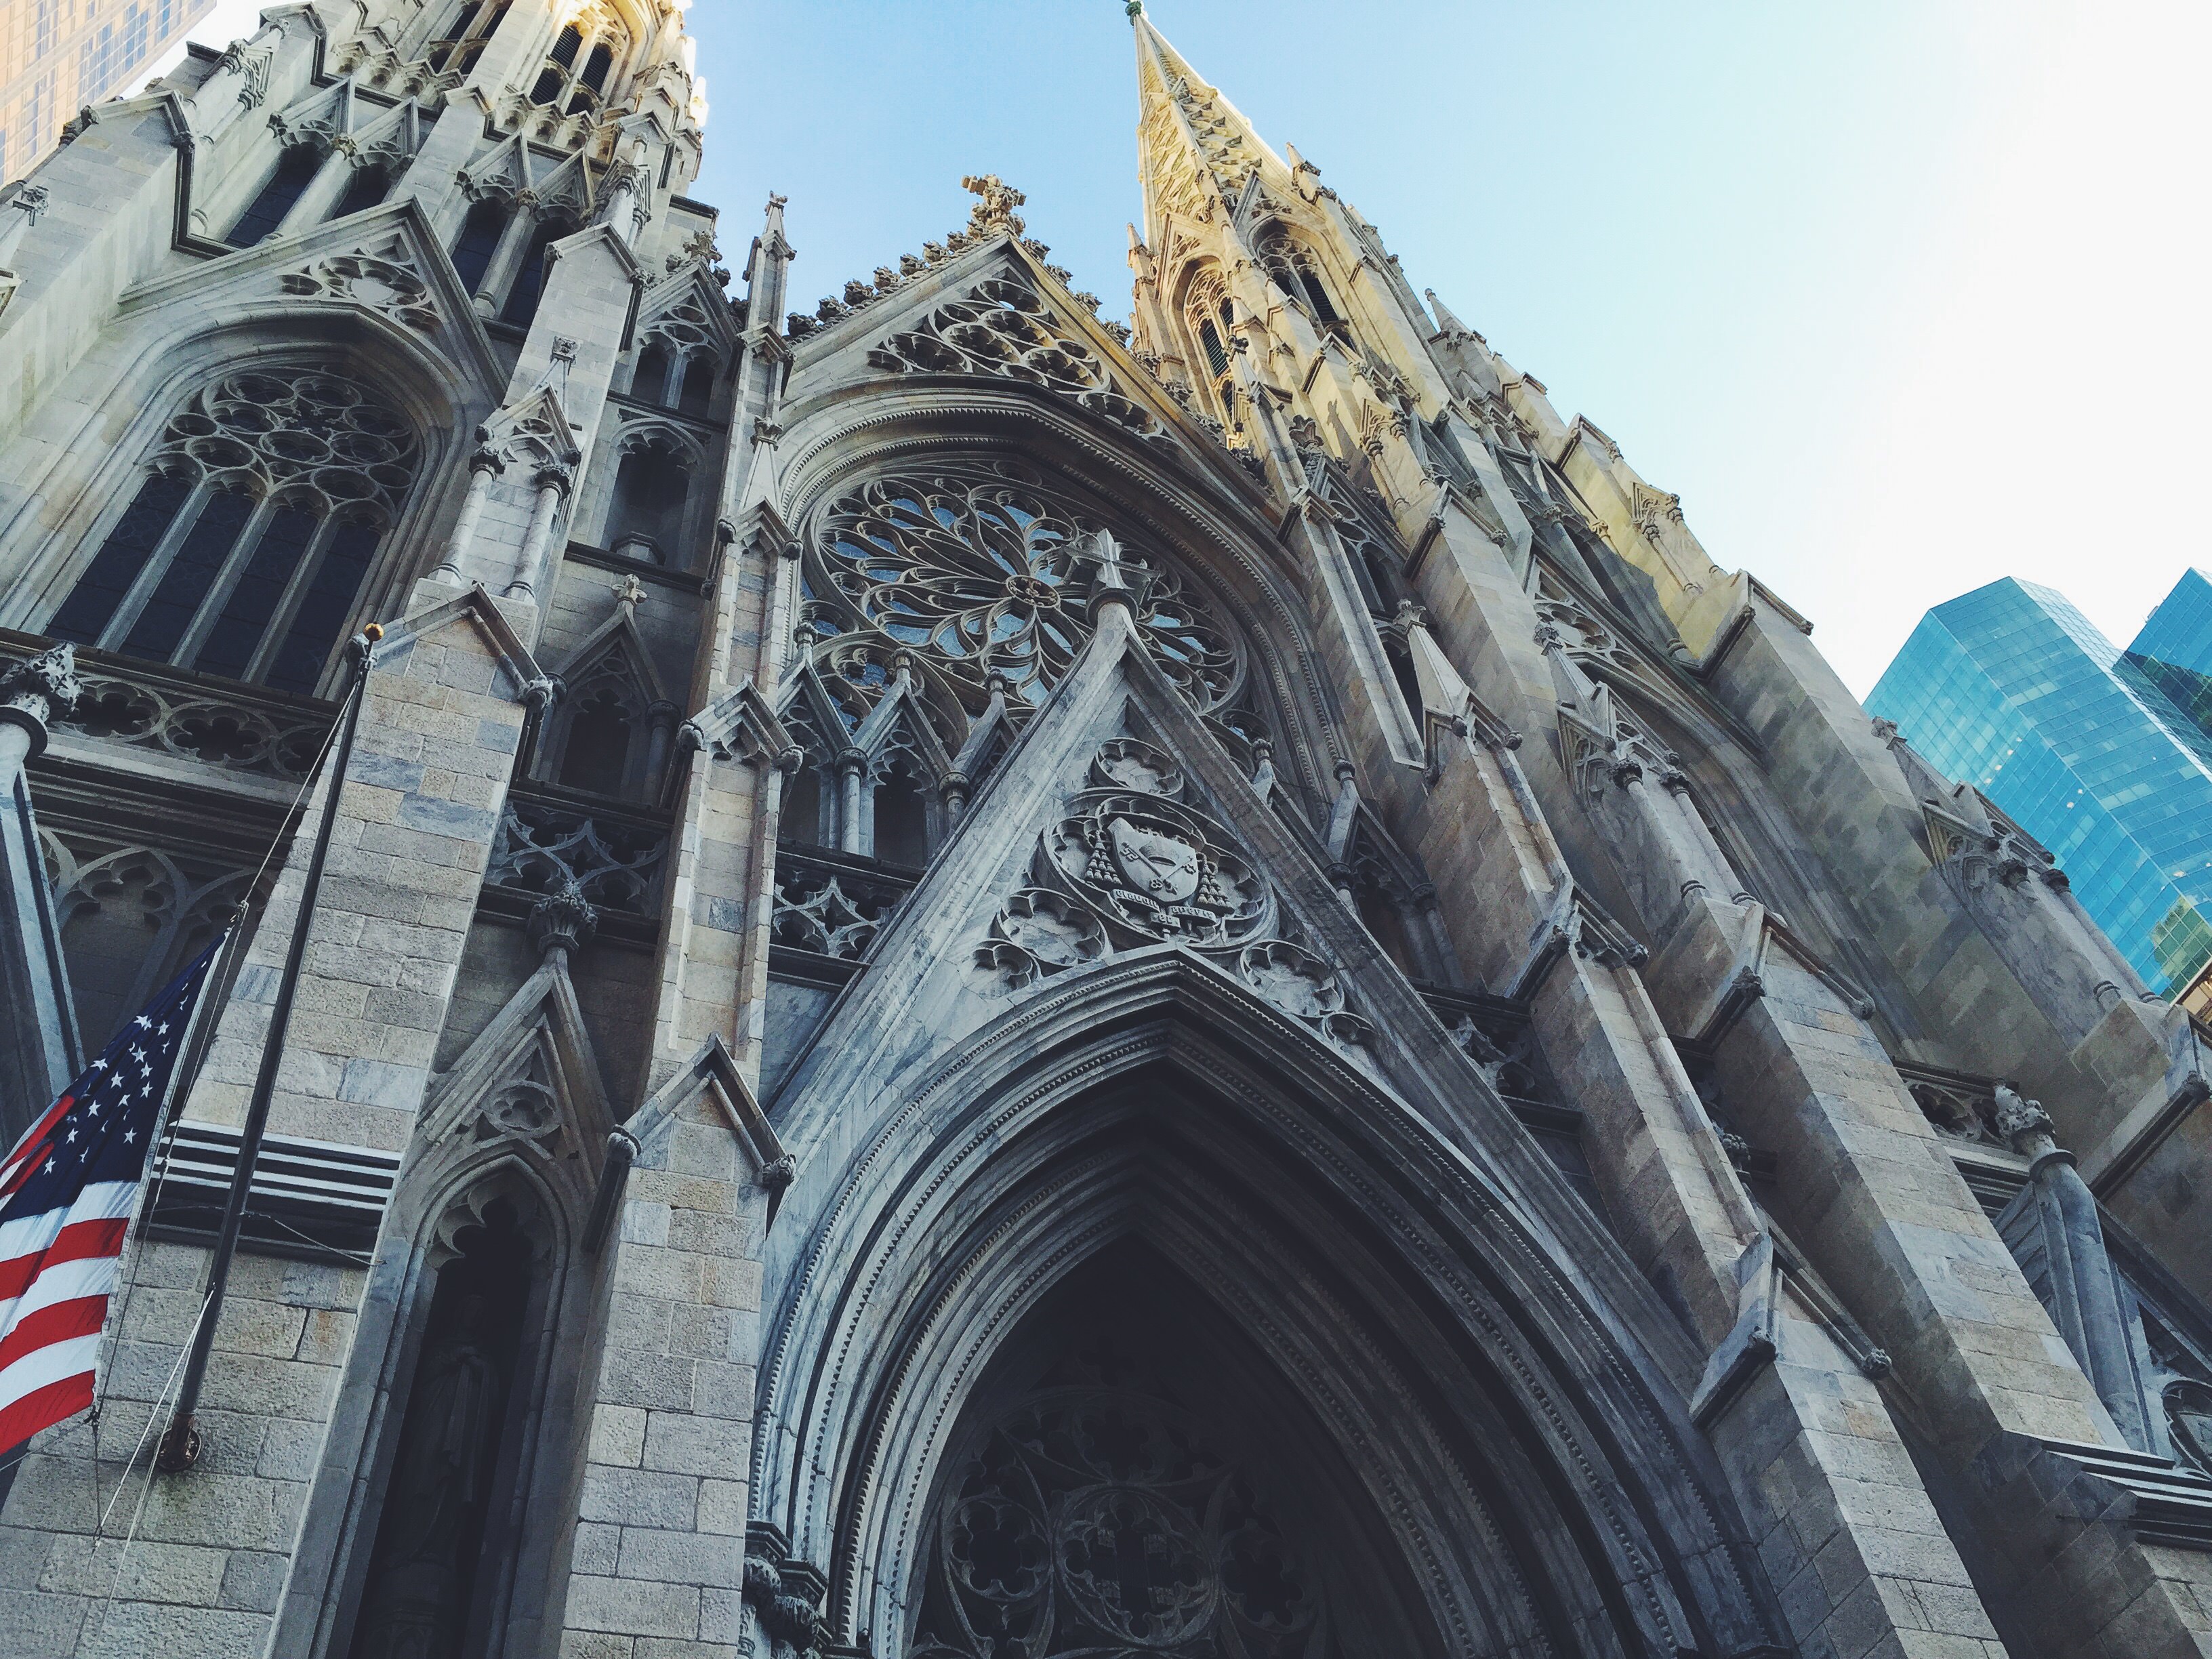
architecture, perspective, building, city, stone, monument, travel, tower, flag, usa, religion, ancient, landmark, facade, church, cathedral, historic, tourism, gothic, place of worship, outdoors, sculpture, religious, art, ornate, spire, metropolis, low angle shot, gothic architecture